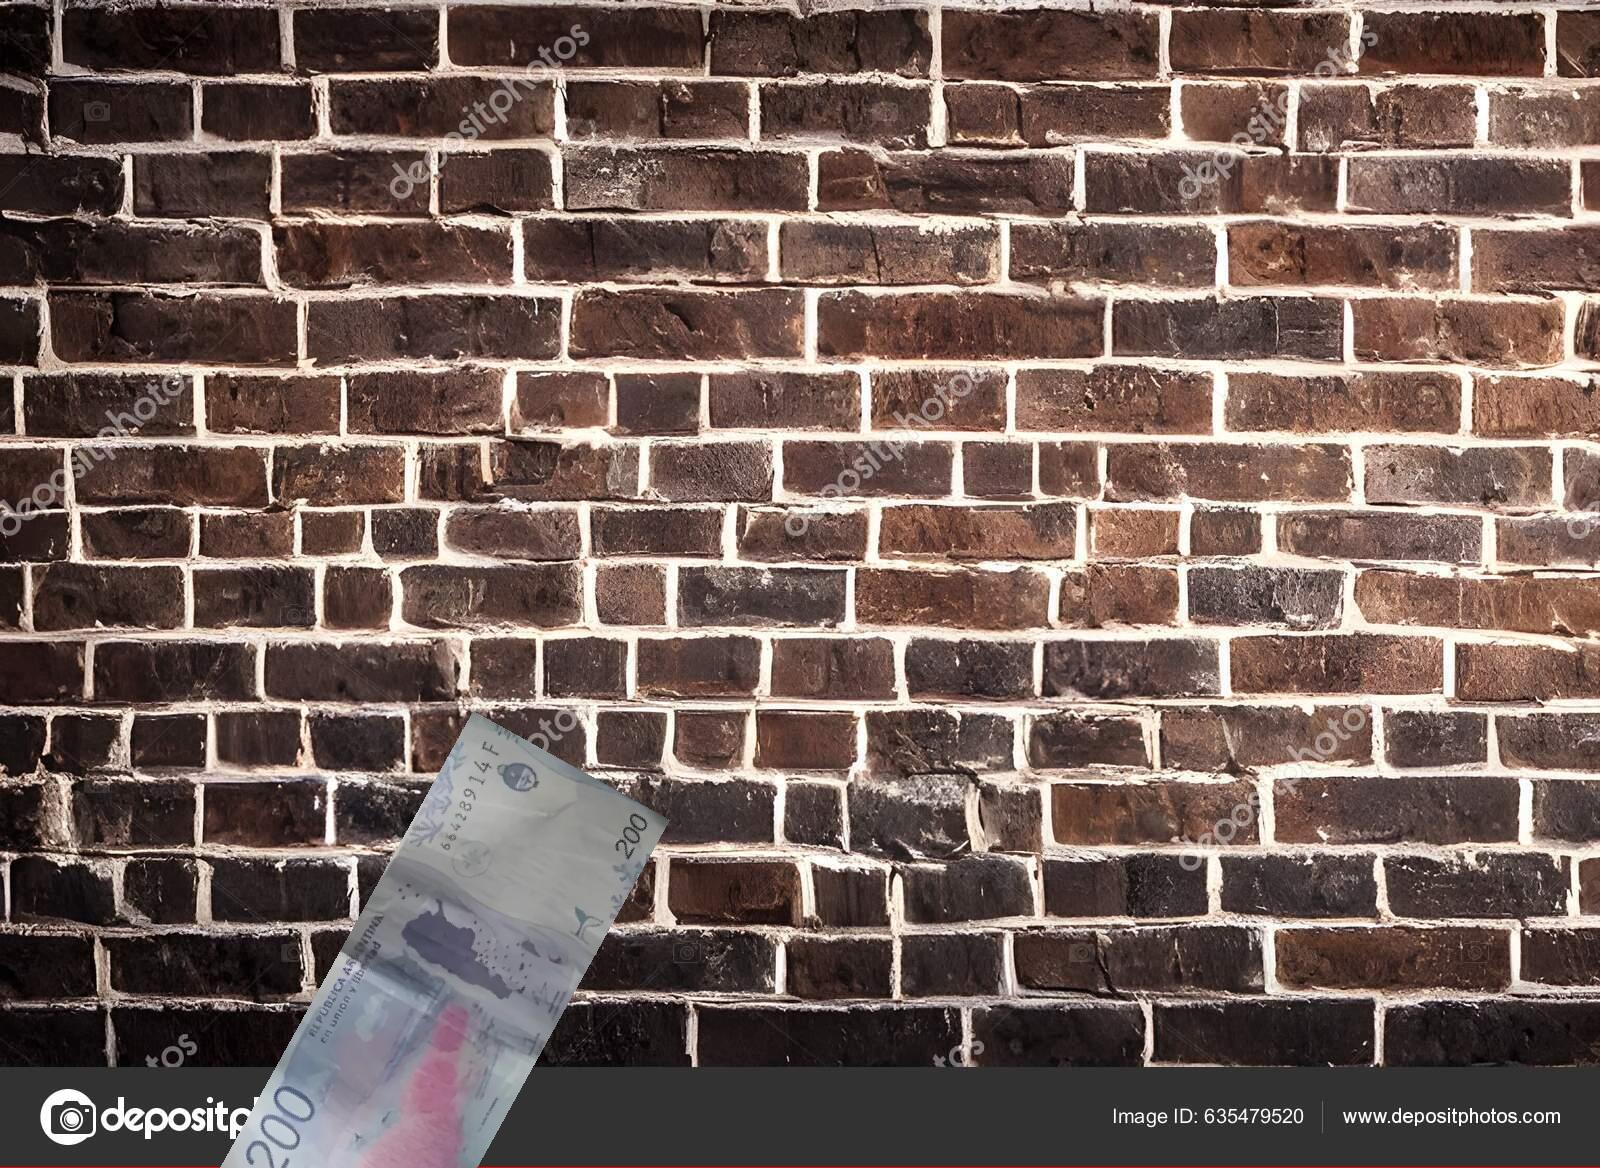
Denominación: 200